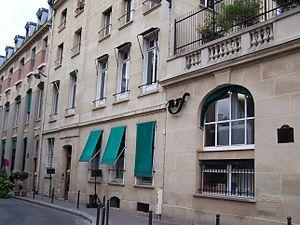
Siège de la NRF, éditions Gallimard, le jour de l'inauguration de la rue Gaston-Gallimard
Les éditions Gallimard, appelées jusqu’en 1919 les éditions de la Nouvelle Revue française et jusqu’en 1961 la librairie Gallimard, sont un groupe d'édition français. La maison d'édition est fondée par Gaston Gallimard en 1911. Le groupe Gallimard est actuellement dirigé par Antoine Gallimard.
L'Hôtel Pont Royal est un hôtel 5 étoiles parisien de luxe situé aux 5-7, rue de Montalembert dans le 7ᵉ arrondissement de Paris. Il est notamment célèbre pour son ancien bar du même nom, au sous-sol de l'établissement, qui accueille depuis plus de cinquante ans les rencontres discrètes des éditeurs et des écrivains du quartier, ainsi que les conciliabules des élites politiques et administratives des trois dernières républiques.
La rue Gaston-Gallimard est une voie située dans le quartier Saint-Thomas-d'Aquin dans le 7ᵉ arrondissement de Paris.